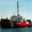
Label: ship